Virtual reality applications

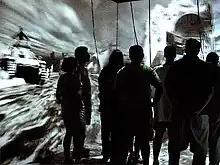

David Em was the first fine artist to create navigable virtual worlds, in the 1970s. His early work was done on mainframes at Information International, Inc., Jet Propulsion Laboratory, and California Institute of Technology. Jeffrey Shaw with "Legible City" in 1988 and Matt Mullican with "Five into One" in 1991, were among the first to exhibit elaborate VR artworks.